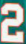
Number: 2